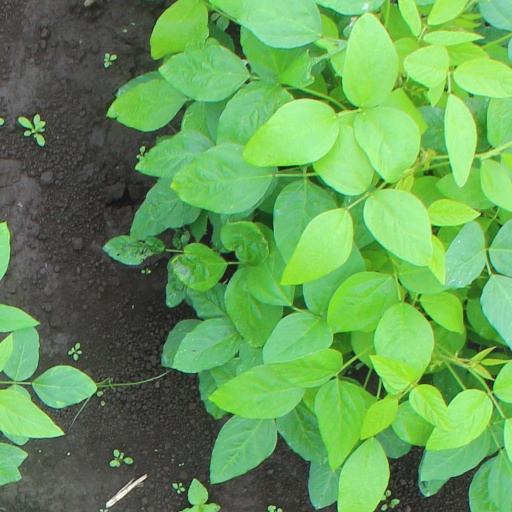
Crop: soybean